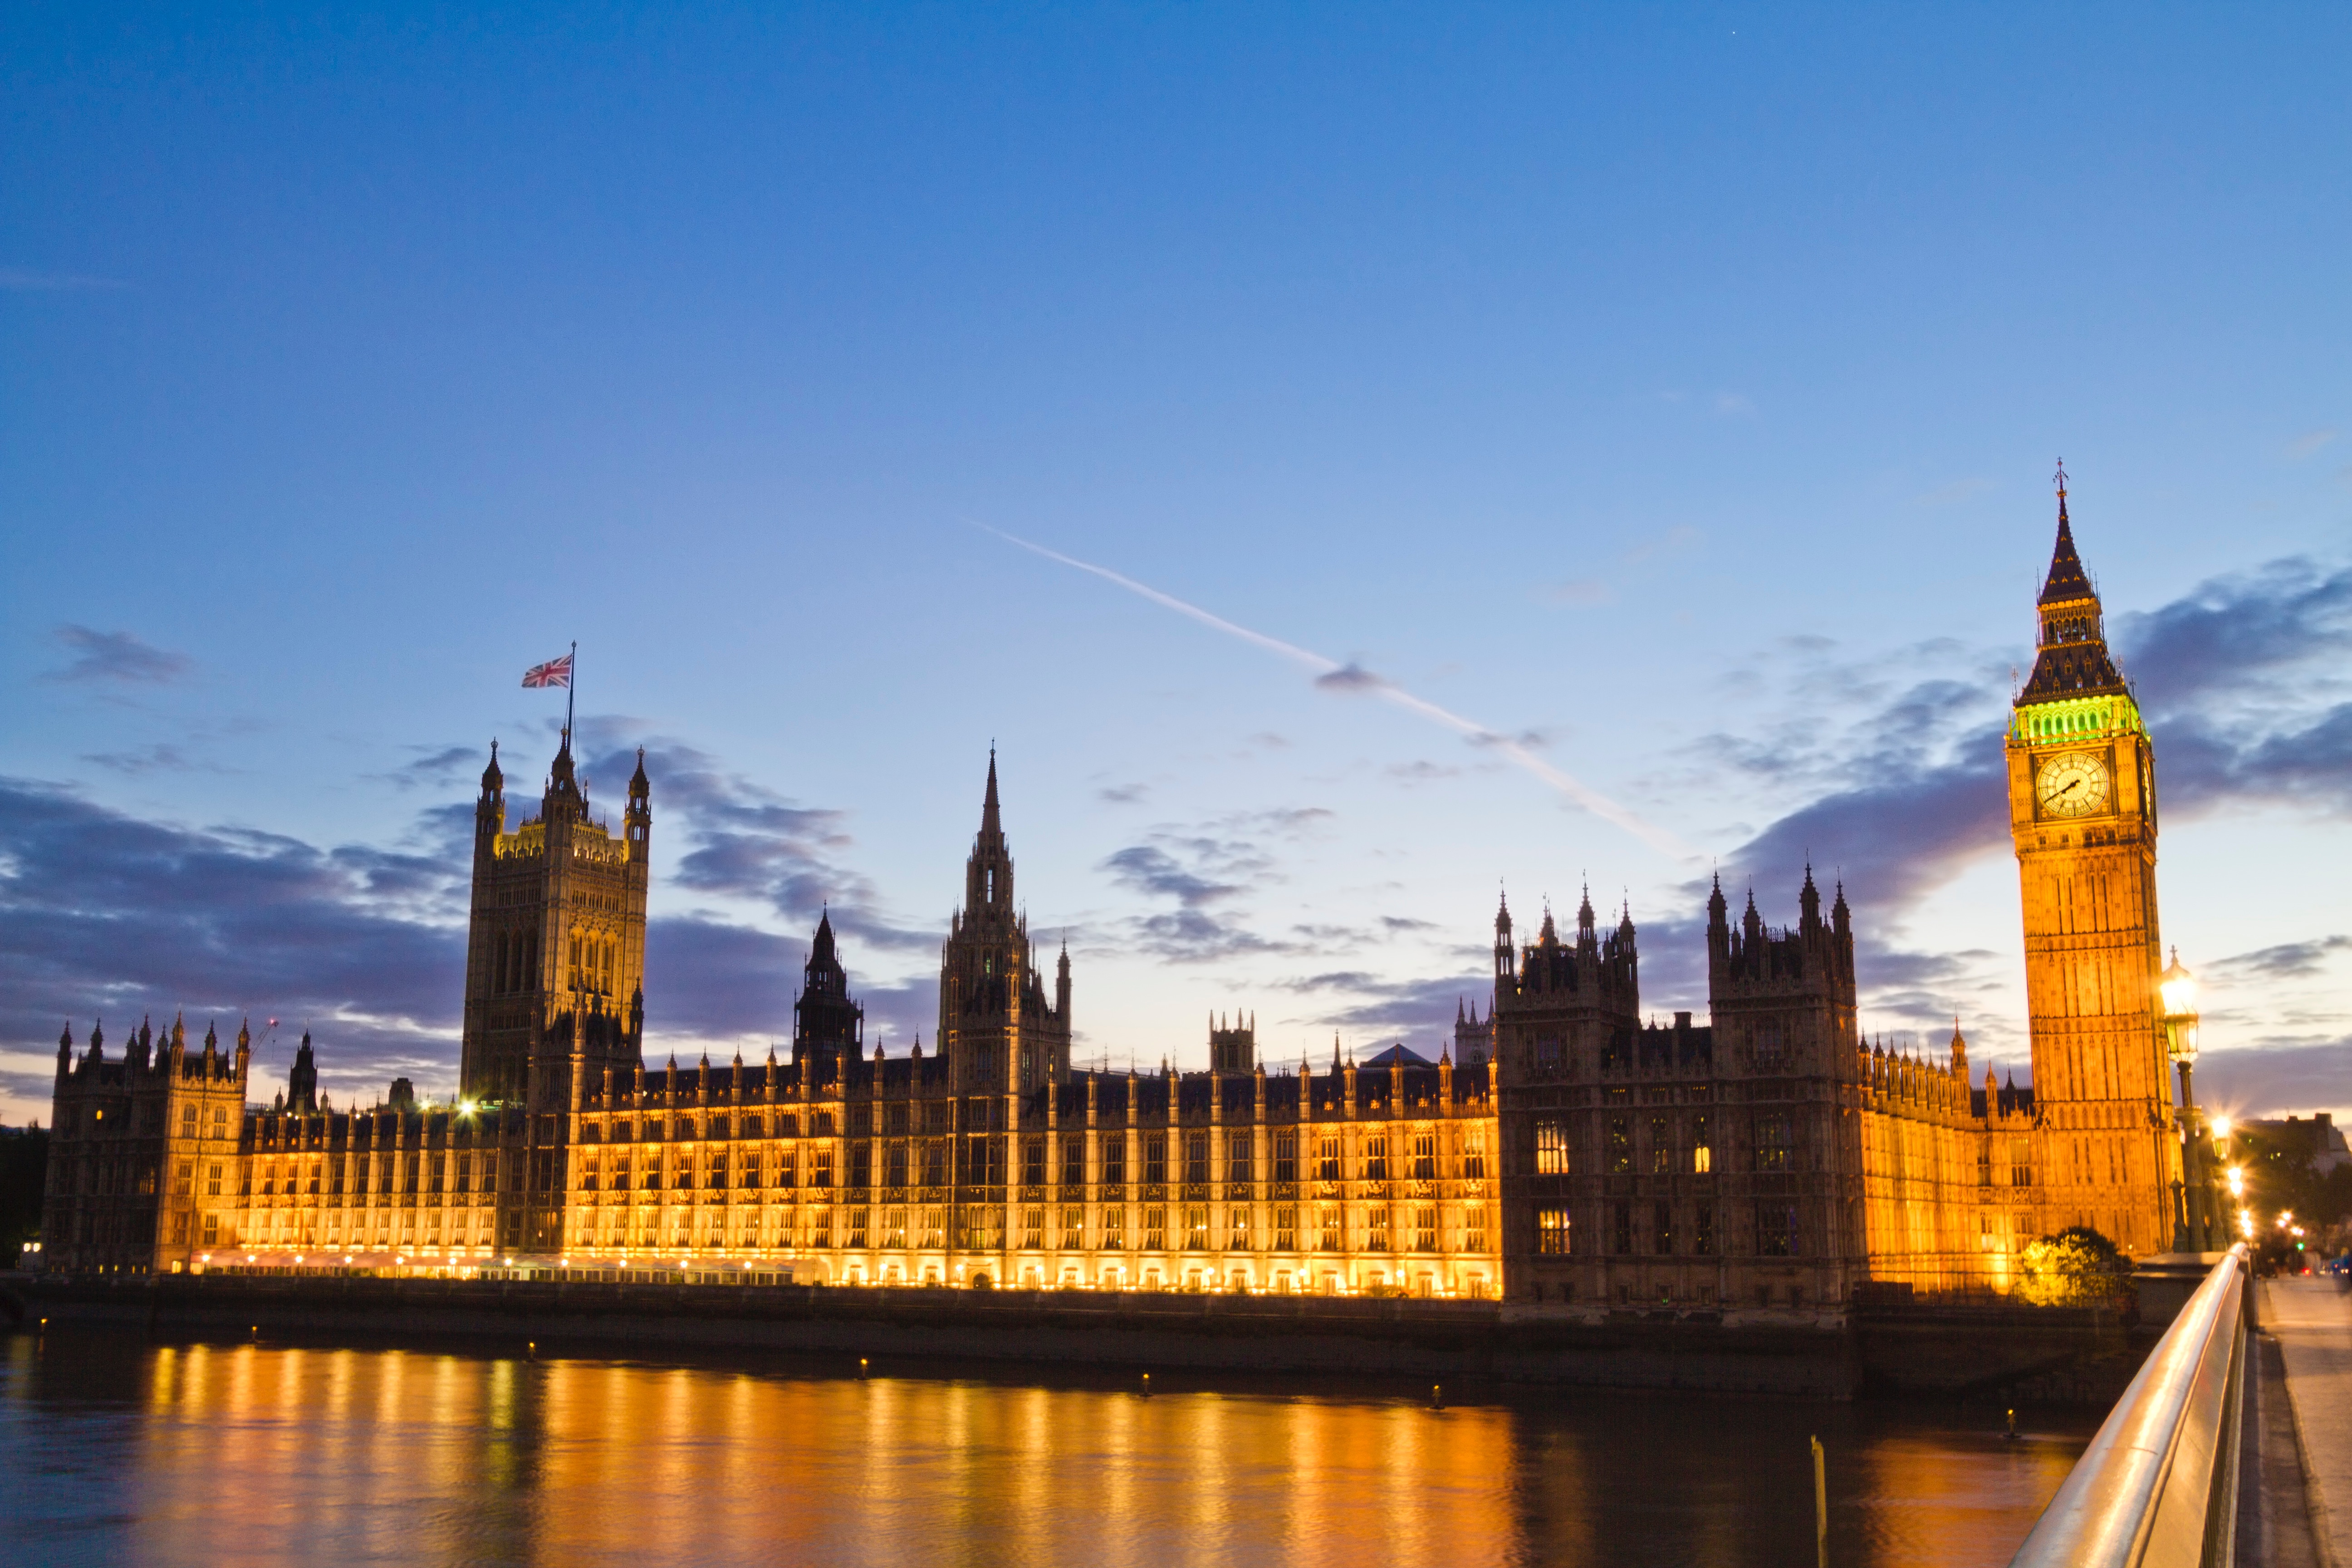
skyline, city, skyscraper, cityscape, panorama, dusk, evening, reflection, plaza, landmark, cathedral, tourism, place of worship, spire, human settlement